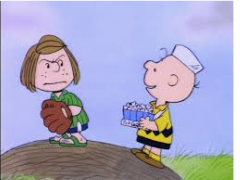
Portrait style: Cartoon Portrait